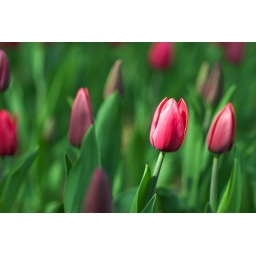
A ray of sunlight shines on a single bulb in a field of pink tulips at Showa Kinen Park.